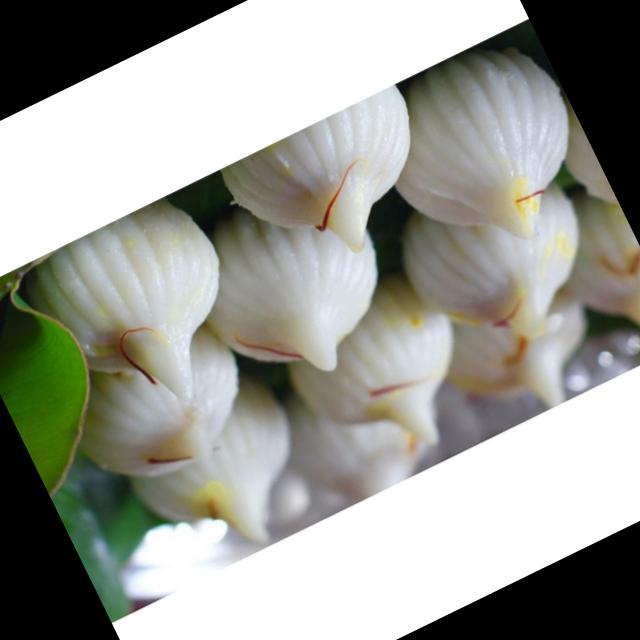
Dish: modak